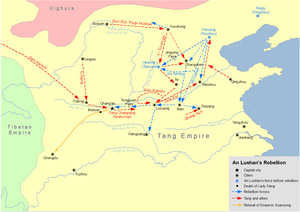
Le Yan, aussi connu sous le nom de Grand Yan, est un état fondé en 756 par An Lushan, un général de la dynastie Tang.
La bataille de Suiyang ou siège de Suiyang est un affrontement entre l'armée Yan et l'armée Tang qui a lieu en 757, lors de la Révolte d'An Lushan. Bien que cette bataille prenne la forme d'un siège, et non d'une bataille rangée, et est finalement remportée par les Yan, ces derniers ont subi d'importantes pertes en hommes et en temps.